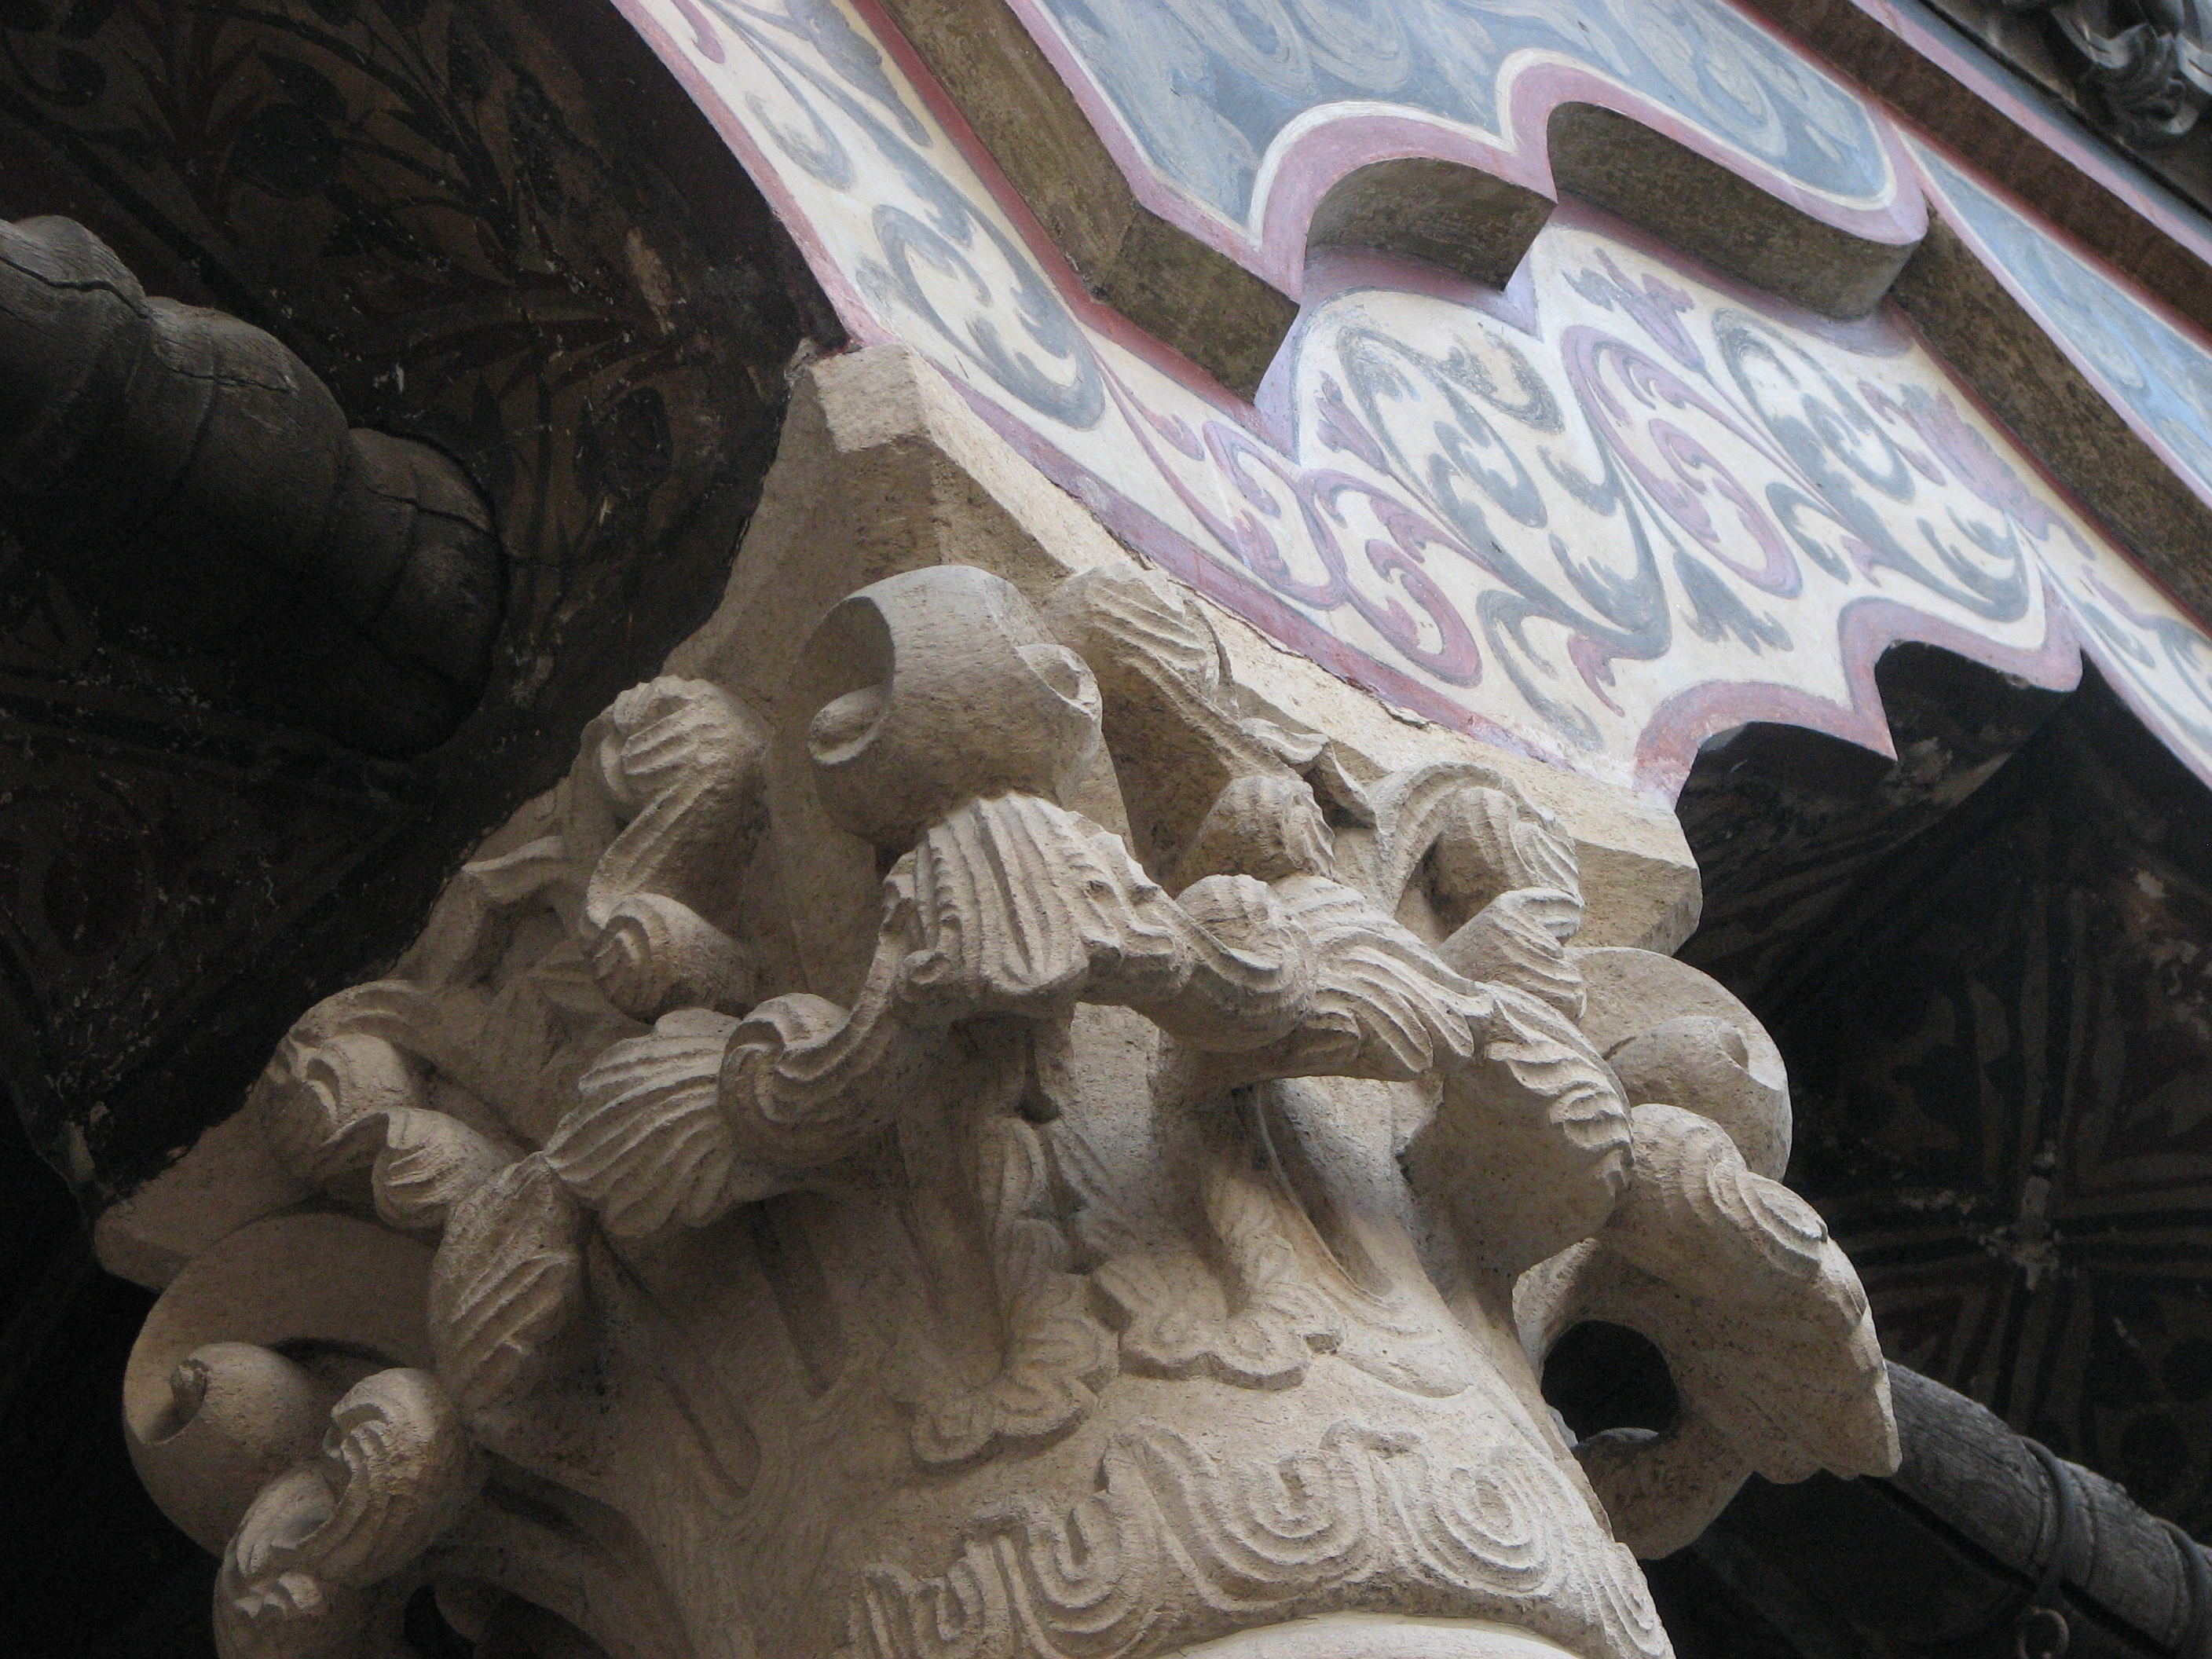
architecture, photography, building, monument, photo, europe, statue, religion, church, christian, gargoyle, photos, sculpture, religious, free, art, de, temple, churches, fotografie, christianity, romana, orthodox, eastern, carving, romania, bor, mythology, biserica, arhitectura, orthodoxy, romanian, ortodoxa, ortodox, ortodoxia, ortodoxie, ecclesiastical, bisericeasc, cladire, edificiu, stavropoleos, cre tinism, cre tin, stone carving, ancient history